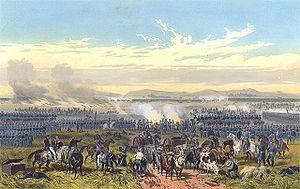
La bataille de Palo Alto fut la première bataille majeure de la guerre américano-mexicaine, elle se déroula le 8 mai 1846 à 8 km de Fort Texas. Une force d'environ 4 000 hommes conduite par le général Mariano Arista, comprenant les brigades d'infanterie de La Vega et Garcia ainsi que la brigade de cavalerie Torrejon engagèrent une force de l'armée américaine de 2 400 hommes – appelée alors US Army of Observation.
Cette page concerne des événements d'actualité qui se sont produits durant l'année 1846 du calendrier grégorien aux États-Unis.